Bus stop

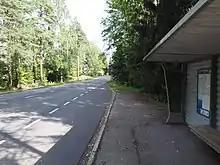
View from a bus stop in Haukilahti, Espoo, Finland

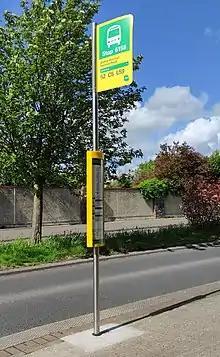
Bus stop pole in Dublin, Ireland, with various information

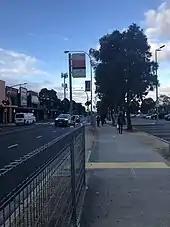
A set-down only bus stop near Highpoint Shopping Centre, Maribyrnong, Victoria

For operational purposes, there are three main kinds of stops: Scheduled stops, at which the bus should stop irrespective of demand; request stops (or flag stop), at which the vehicle will stop only on request; and hail and ride stops, at which a vehicle will stop anywhere along the designated section of road on request.